Answer in natural language. Consider the 3D positions of the objects in the scene and not just the 2D positions in the image. Is the centerpoint of  grey circular dining table at a higher height than Window? Choose between the following options: yes or no
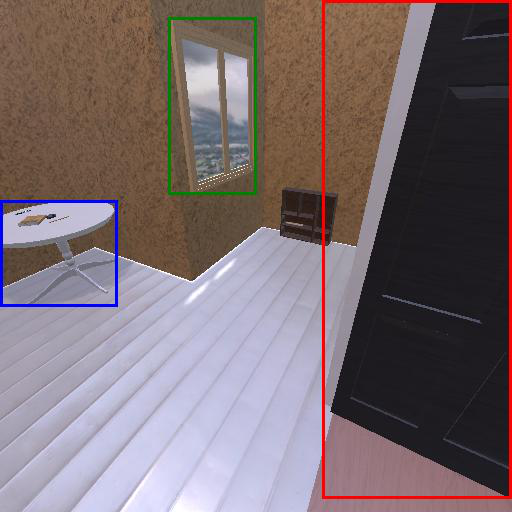
<answer>no</answer>